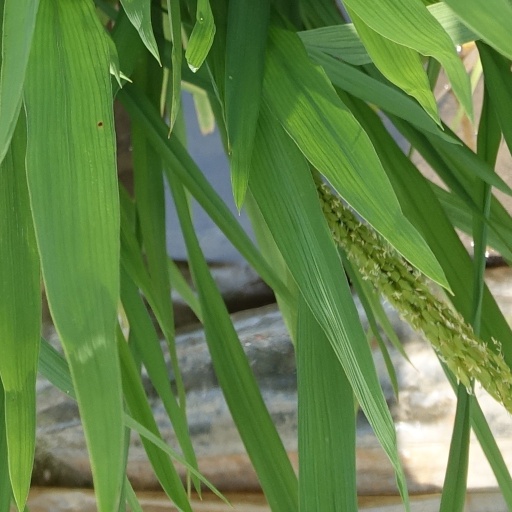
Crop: rice